Jaysh al-Salam

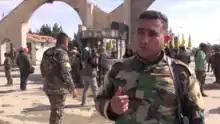
Abdul Karim Obeid, the commander of the Liberation Brigade, in al-Shaddadi after the offensive in February 2016

The Liberation Brigade (Liwa al-Tahrir) is a FSA-affiliated rebel group that was formed in the city of Ras al-Ayn, part of the northern Hasakah Governorate, on 12 September 2014. Led by Abdul Karim Obeid, also known as Abu Mohammed Kafr Zita, a former commander of the Farouq Brigades, the group joined the Euphrates Volcano operations room in coordination with the YPG soon after its formation. In mid-2015, the group participated in the Tell Abyad offensive and jointly controlled the border crossing with Akçakale.